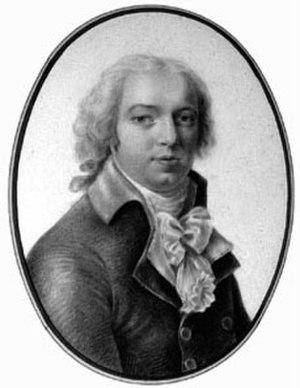
Edward Onslow est un aristocrate britannique, le plus jeune fils de George Onslow et d'Henrietta Shelley.